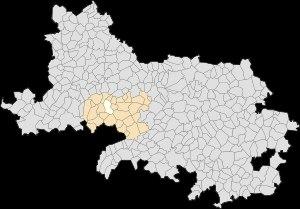
Berlencourt-le-Cauroy est une commune française située dans le département du Pas-de-Calais en région Hauts-de-France.